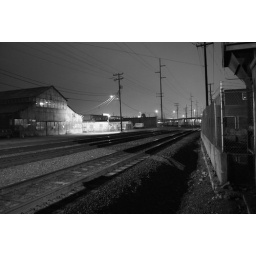
I took this in black and white and color. i for sure like the black and white better.